Nissan Skyline GT-R

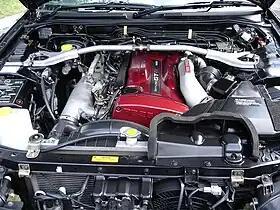

Two race cars were built having numbers 22 and 23. They were entered in the 1995 season of LeMans but faced tough competition from more powerful race cars such as the Ferrari F40 LM and the McLaren F1 GTR. The number 22 car driven by H. Fukuyama and S. Kasuya qualified in the 34th season and finished 5th in its class with an overall position of 10th while the number 23 retired after 157 laps due to gearbox damage. Due to the entry of purpose built race cars by using loopholes in the regulations such as the Porsche 911 GT1, Nissan decided to withdraw for the 1996 season.